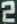
Number: 2